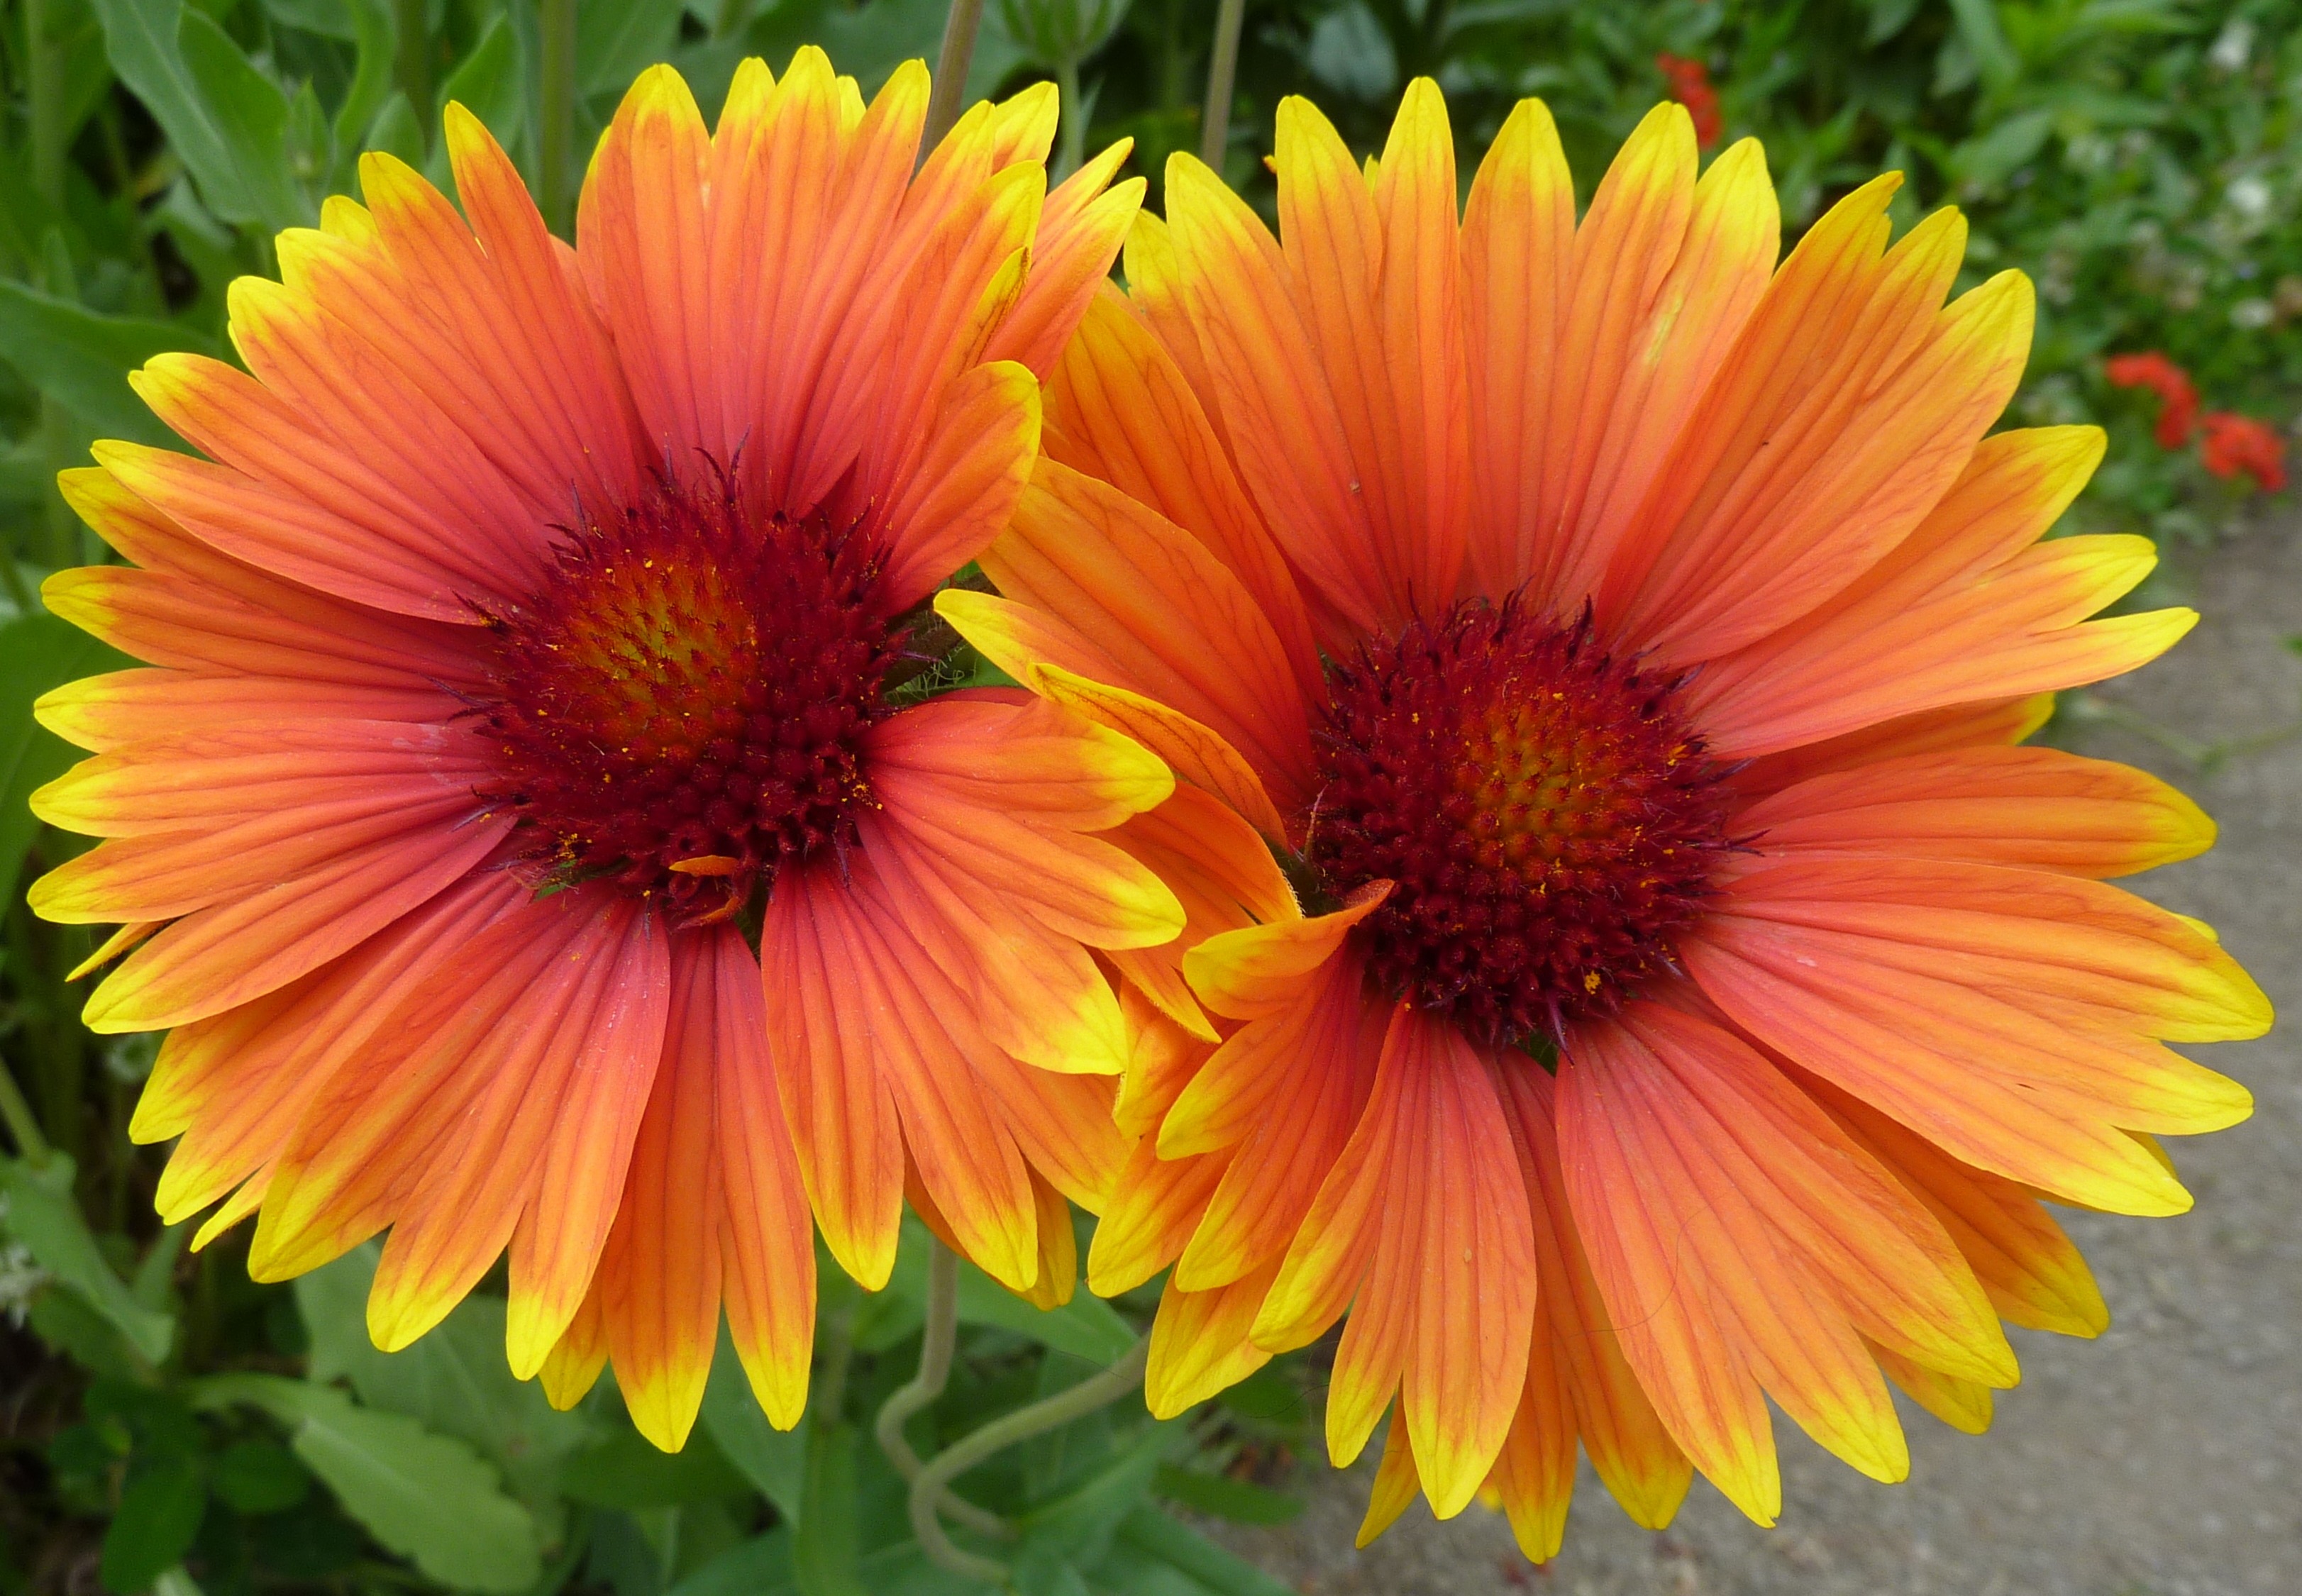
plant, flower, petal, bloom, orange, herb, macro, yellow, flora, flowers, pair, twin, gerbera, macro photography, flowering plant, daisy family, calendula, annual plant, land plant, blanket flowers